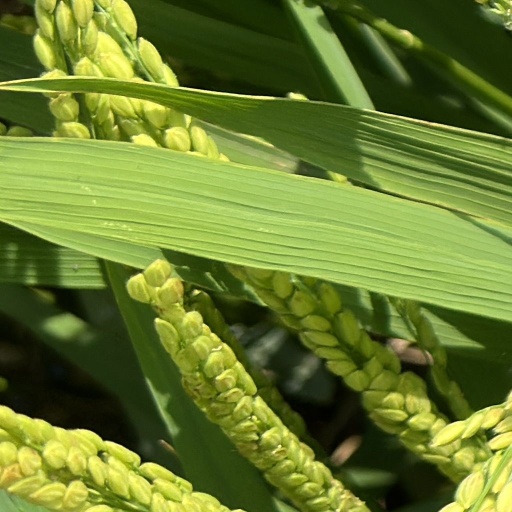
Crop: rice